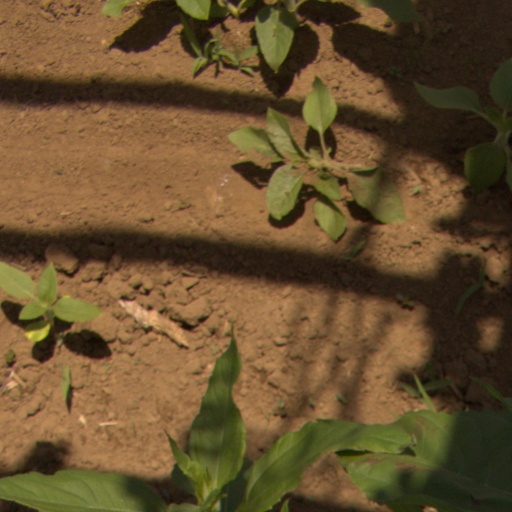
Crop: Jerusalem artichoke